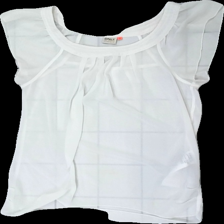
View: front
Type: Blouse
Category: Ladies
Brand: Only
Colors: White
Material: 100% polyester
Pattern: Transparent
Cut: Regular
Size: 38
Season: All
Stains: Major
Damage location: bottom left
Damage 2 location: middle right
Price range: <50
Recommended usage: Remake
Description: vit genomskinlig blus med stora svettfläckar över hela